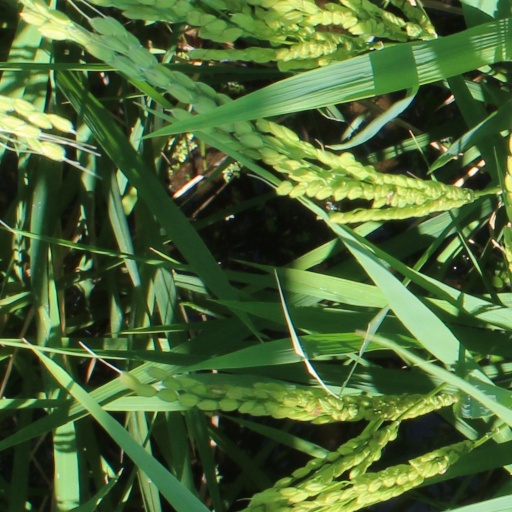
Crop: rice